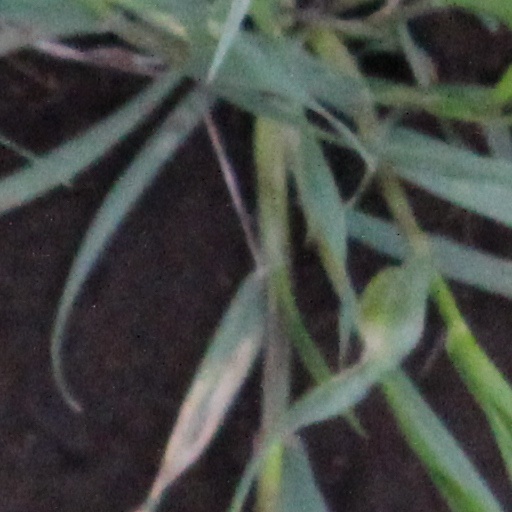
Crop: wheat